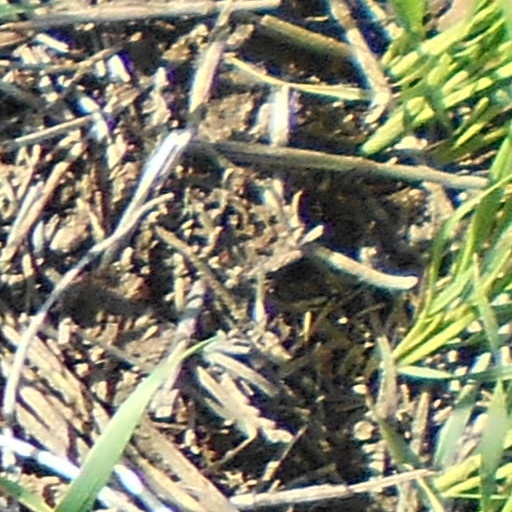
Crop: wheat